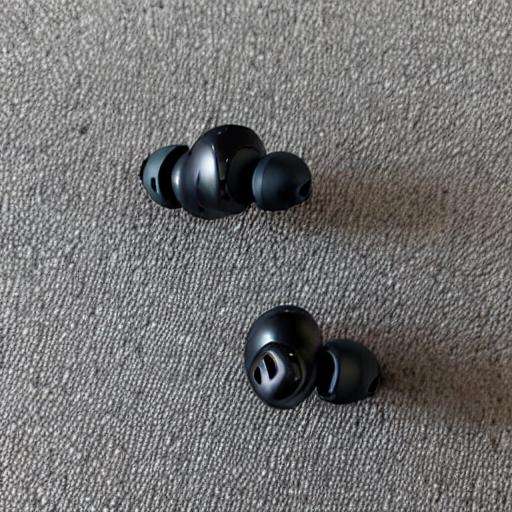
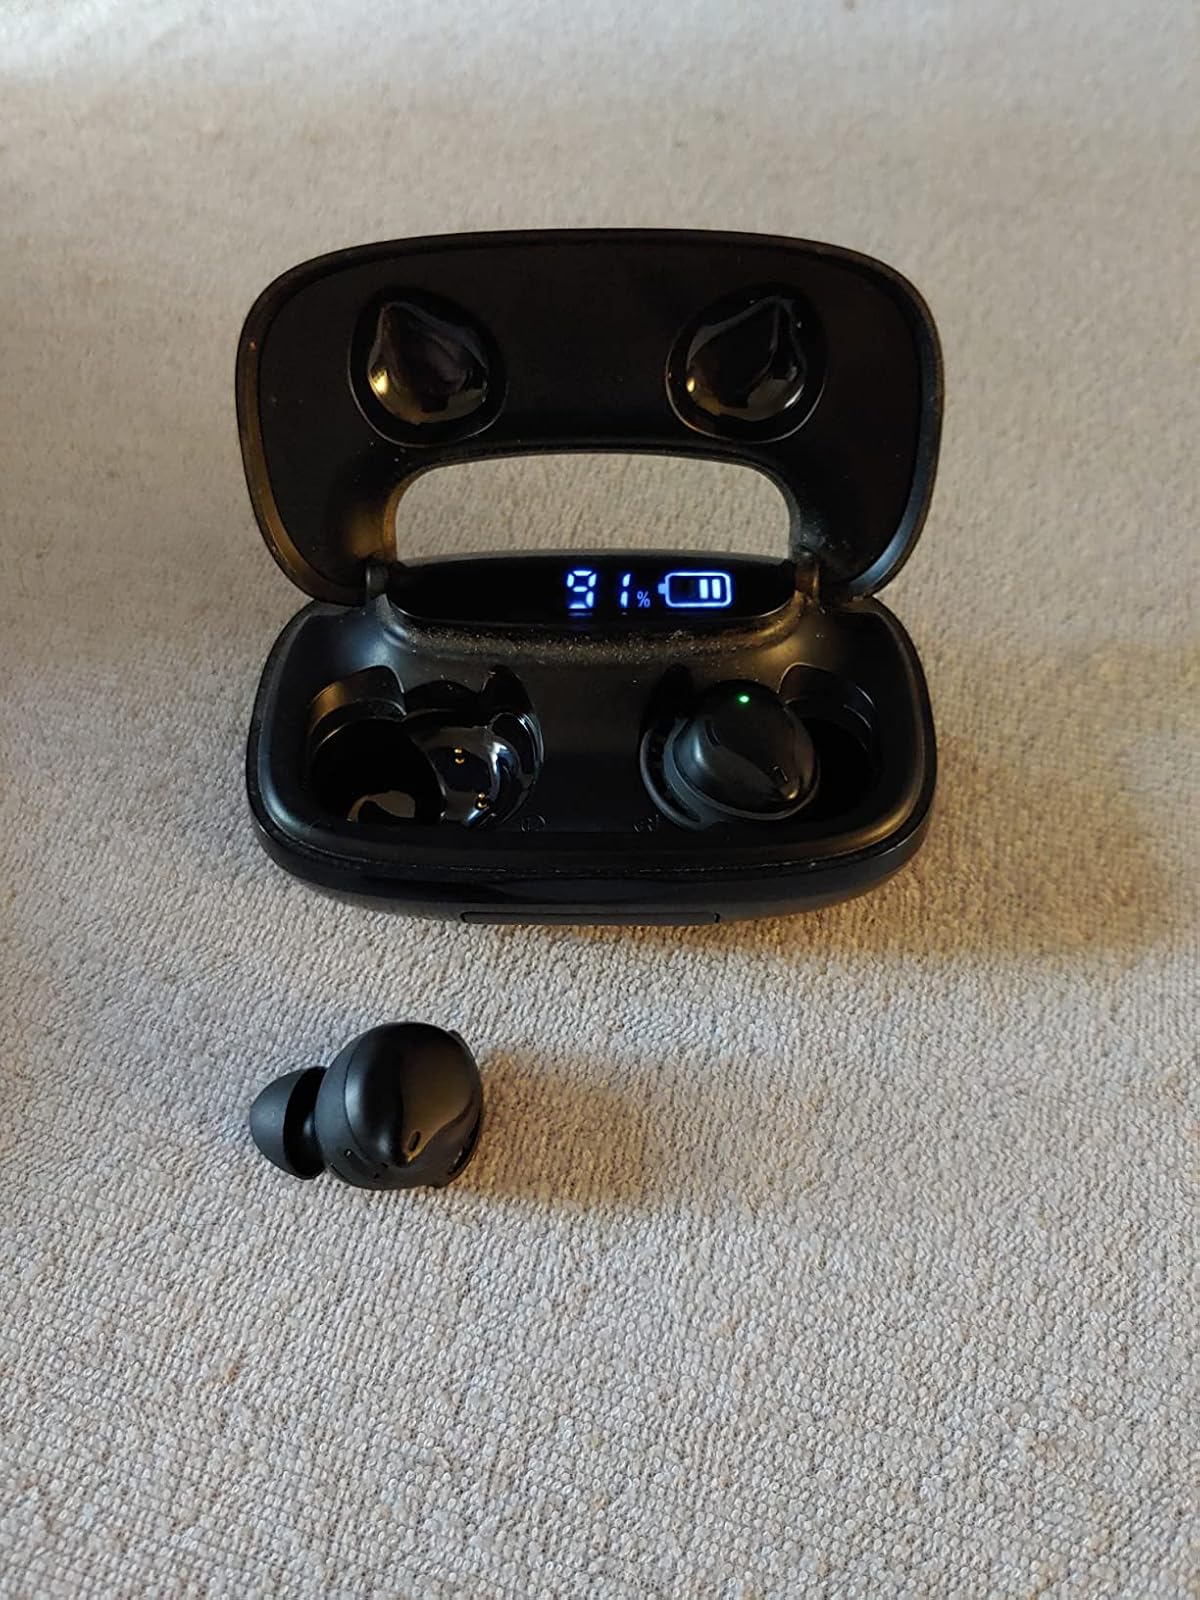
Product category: earbuds
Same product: no